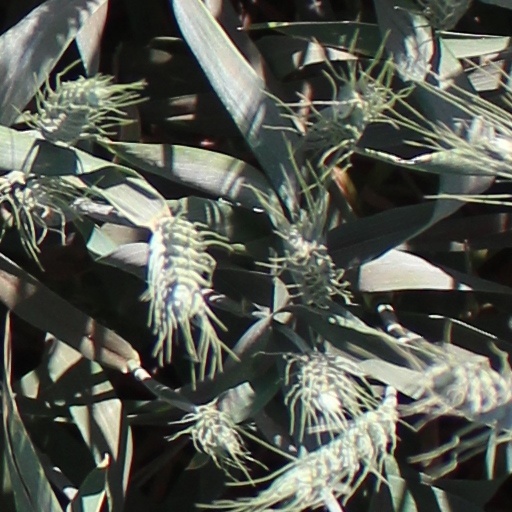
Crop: wheat